Plug-in electric vehicle fire

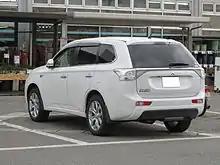
Mitsubishi Outlander P-HEV

In March 2013, Mitsubishi Motors reported two separate incidents with lithium-ion batteries used in its plug-in electric cars, one with a Mitsubishi i-MiEV electric car and the other with an Outlander P-HEV plug-in hybrid. The battery packs are produced by GS Yuasa, the same company that supplies the batteries for the Boeing 787 Dreamliner, whose entire fleet was grounded in January 2013 for battery problems. The lithium-ion battery of an i-MiEV caught fire at the Mizushima battery pack assembly plant on March 18 while connected to a charge-discharge test equipment. Three days later, the battery pack of an Outlander P-HEV at a dealership in Yokohama overheated and melted some of the battery cells, after the vehicle had been fully charged and stood for one day. Nobody was injured in either incident.